Orlången Nature Reserve

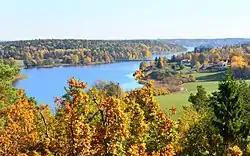
View of Orlången from Stensättra archipelago in Huddinge

Orlången Nature Reserve ("Orlångens naturreservat") is a nature reserve surrounding Lake Orlången in central Huddinge Municipality, south of Stockholm, Sweden.